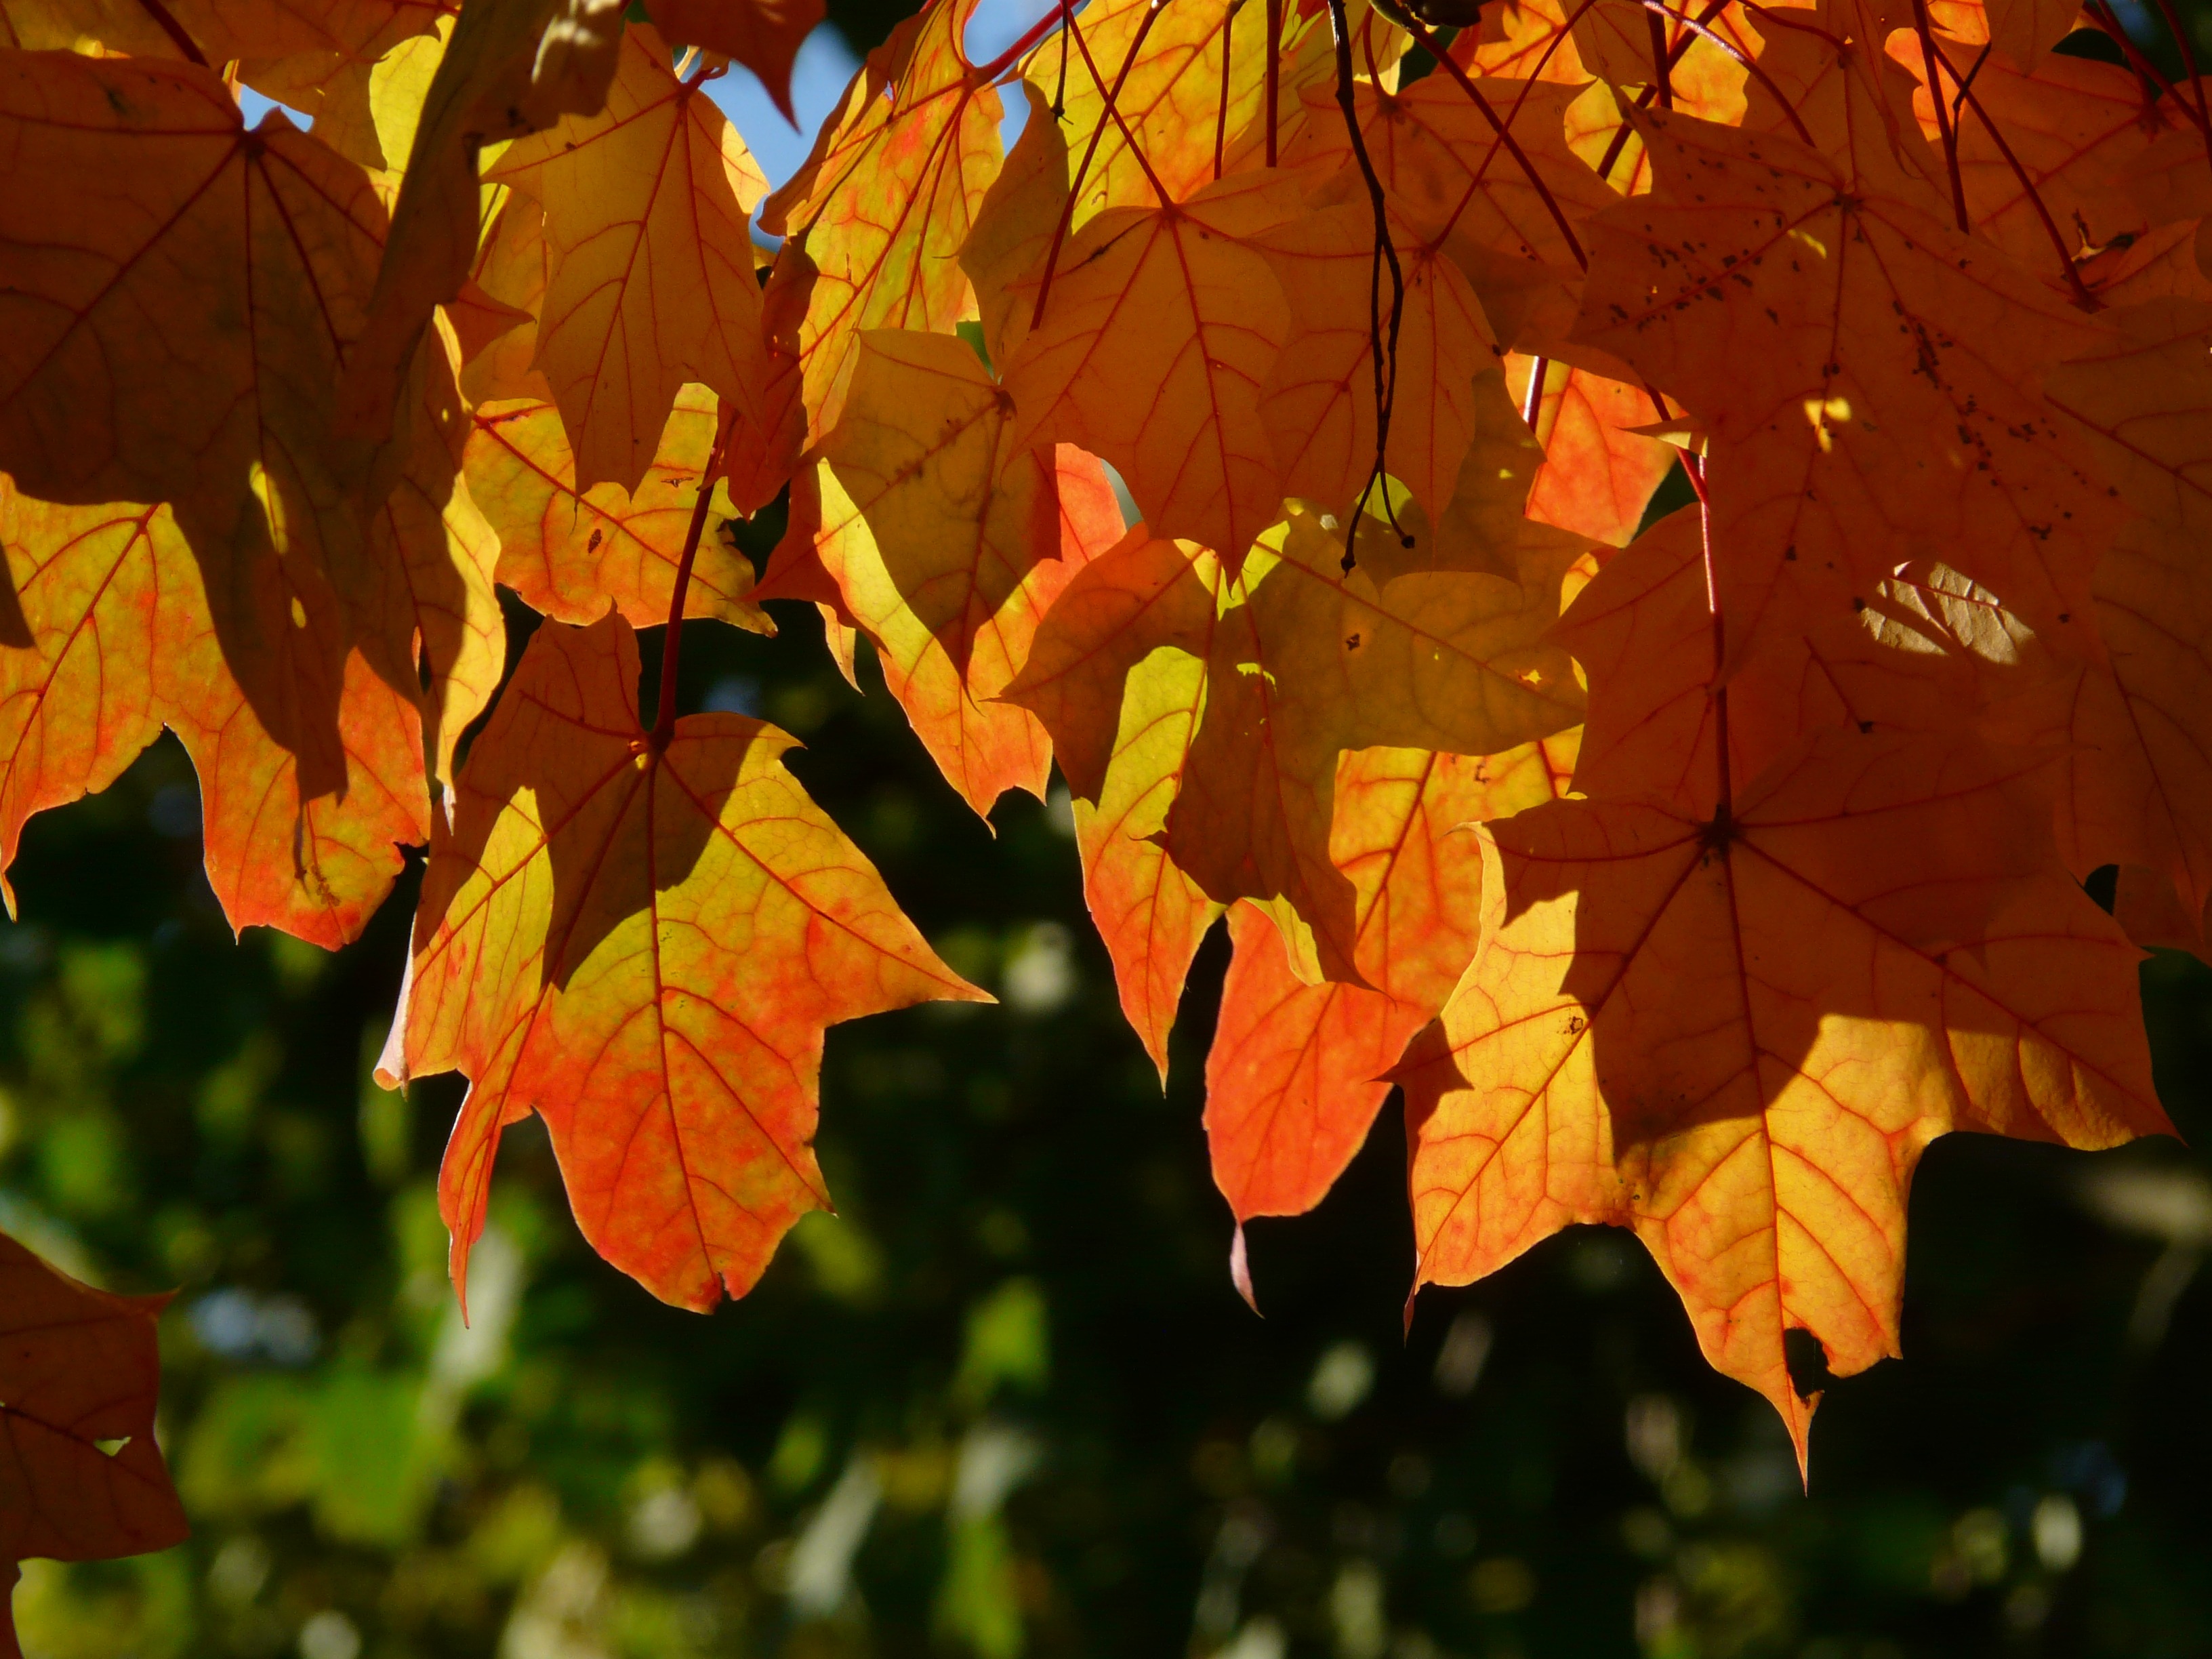
tree, nature, branch, plant, sunlight, leaf, flower, run, foliage, orange, red, autumn, yellow, season, maple, maple tree, maple leaf, deciduous tree, leaves, gold, deciduous, maple leaves, fall color, fall foliage, fall leaves, autumn colours, acer, golden yellow, depend, flowering plant, maidenhair tree, needle leaf maple, norway maple, acer platanoides, woody plant, land plant